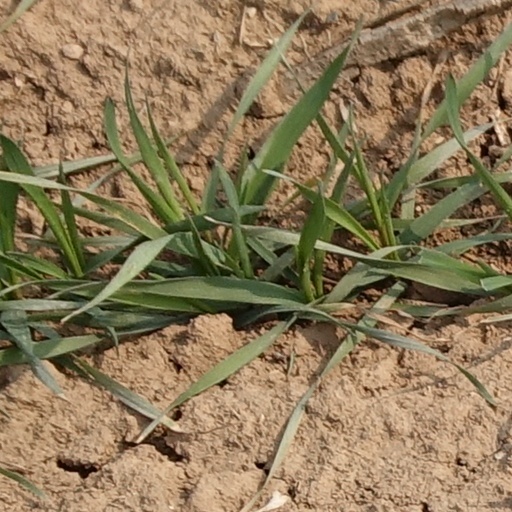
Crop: wheat